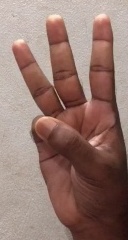
ASL sign: 6